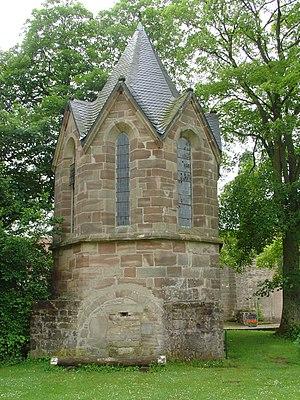
L'abbaye de Hardehausen est une ancienne abbaye cistercienne, située à environ 15 km de Warburg, dans l’arrondissement de Höxter en Rhénanie-du-Nord-Westphalie. Première abbaye cistercienne de Westphalie, fondée en 1140, elle devient l'une des forces économiques les plus importantes de la région de Warburg ainsi que le plus grand propriétaire ecclésiastique. Sécularisé en 1802, le lieu est à nouveau un monastère pour une courte période précédant la Deuxième Guerre mondiale, mais la communauté est dissoute par le régime national-socialiste. Depuis 1945, les bâtiments de l'ancienne abbaye hébergent la maison des jeunes de l’archidiocèse de Paderborn et, depuis 1949, la résidence universitaire de l’université populaire Anton Heinen.